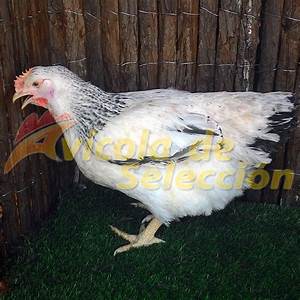
Label: gallina